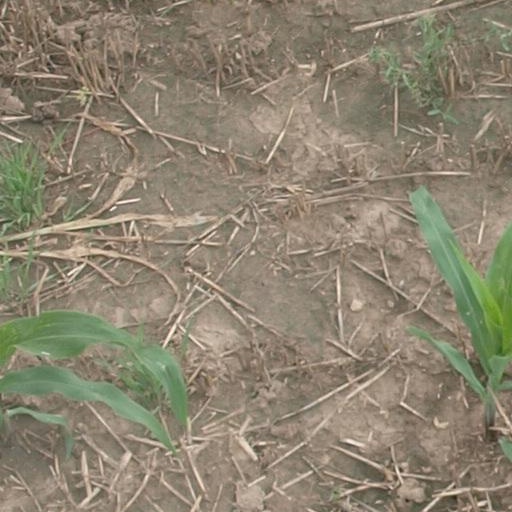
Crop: maize; corn